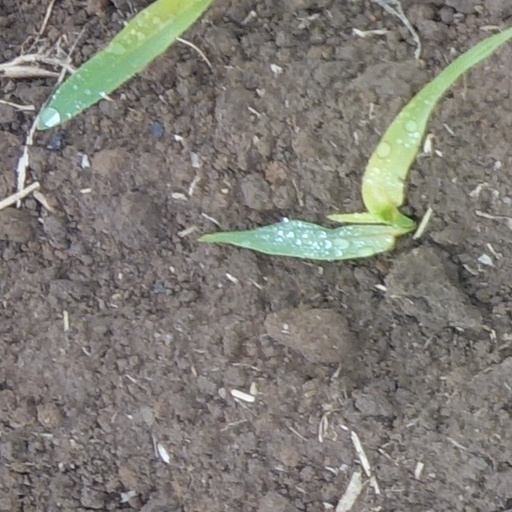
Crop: wheat